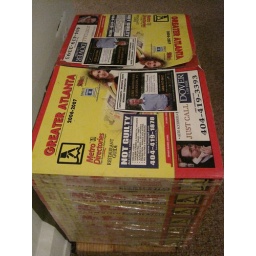
two gallons of water in metal juggs hidden in phone books.. in case of emergeny drink then burn